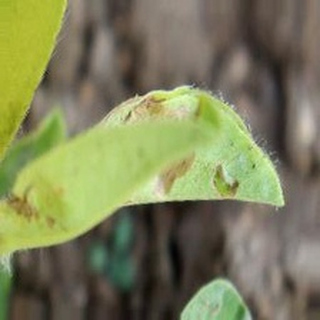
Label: groundnut_nutrition_deficiency